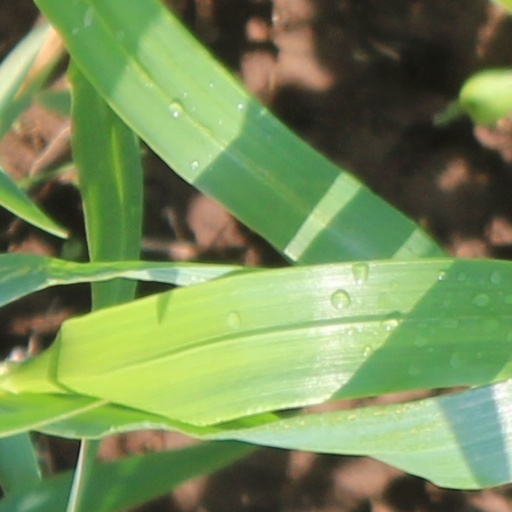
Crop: wheat